Arnaldo Antunes

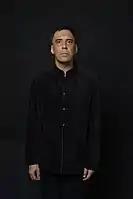
Antunes in 2015

Arnaldo Antunes (born Arnaldo Augusto Nora Antunes Filho, 2 September 1960) is a Brazilian singer, writer, and composer. He was a member of the rock band Titãs, which he co-founded in 1982 and left ten years later. After 1992, he embarked on a solo career. He has published poetry and had his first book published in 1983. He has worked with Marisa Monte, Tribalistas, Carlinhos Brown and Pequeno Cidadão.